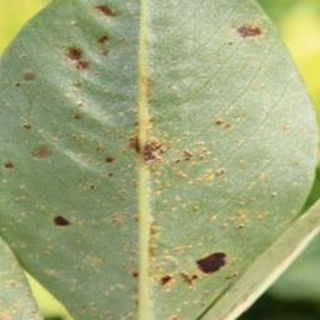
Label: groundnut_rust